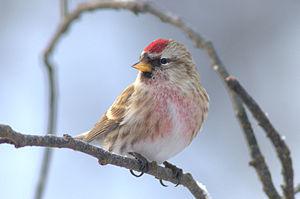
Le Sizerin flammé ou Sizerin cabaret est une espèce de passereaux appartenant à la famille des Fringillidae. Il est essentiellement granivore et insectivore. Il est originaire de la toundra septentrionale, d'Asie et d'Amérique du Nord. Certaines variétés sont considérées comme domestiques en droit français.